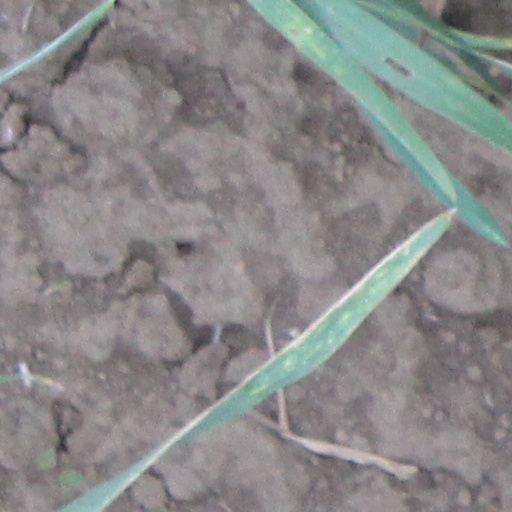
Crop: wheat